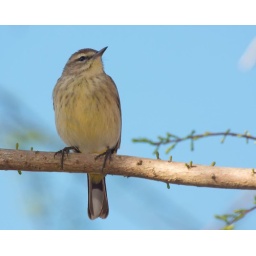
These small birds winter here. I realized this one was sitting quietly in a tree by me.